Beatrice Chase

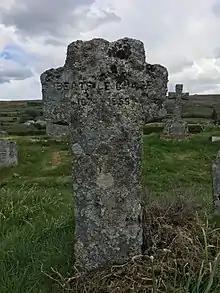
The grave of Beatrice Chase in the churchyard of St Pancras, Widecombe-in-the-Moor

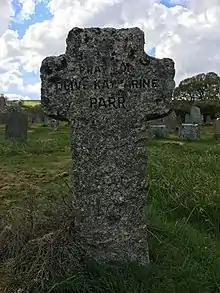
The other side of the grave of Beatrice Chase

Since the second half of the 20th century, Chase's writing style has been seen as outdated and her novels have been described as containing "cardboard characters [that] move stiffly through stereotypical scenes ... uttering trite phrases of deplorable sentimentality". However, her descriptions of life on Dartmoor at the turn of the 20th century are seen as valuable.